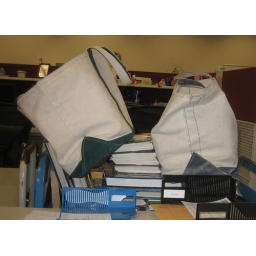
bags and piles of books in the circulation workroom